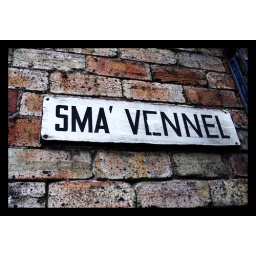
Side street sign in Stirling on the road up to the castle